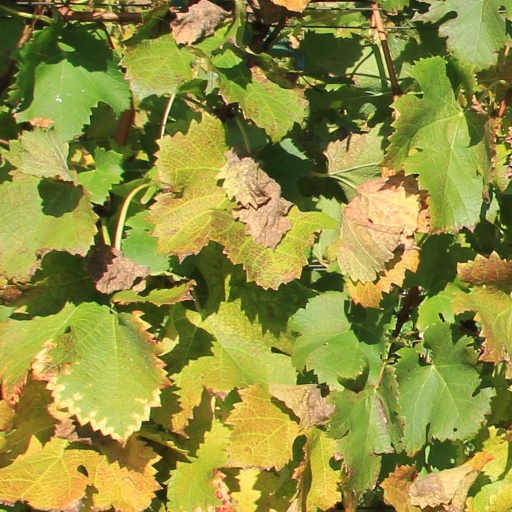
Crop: grape